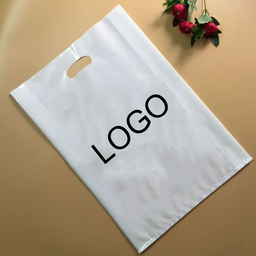
Label: plastic